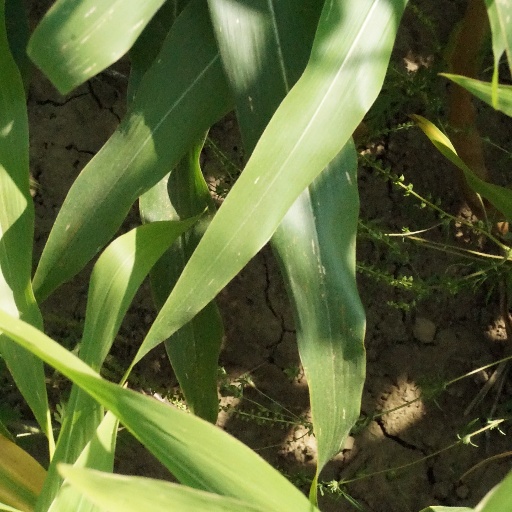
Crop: maize; corn